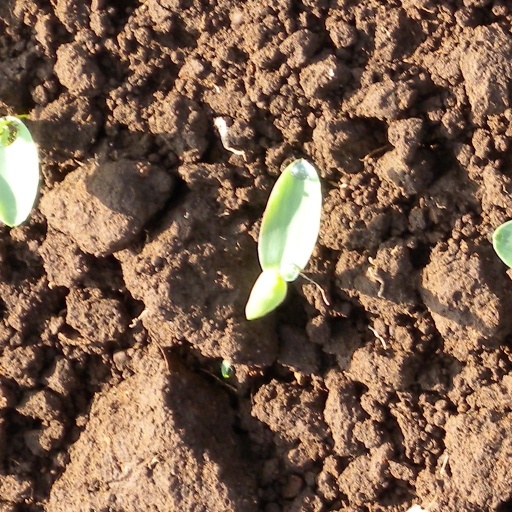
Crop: sorghum